Shal Chway Ma

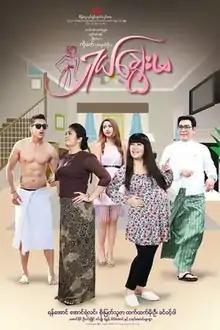
Film Poster

Shal Chway Ma is a 2018 Burmese comedy-drama film, directed by Ko Zaw (Ar Yone Oo) starring Yan Aung, Aung Ye Lin, Soe Myat Thuzar, Htet Htet Moe Oo and Khin Wint Wah. The film, produced by Sein Htay Film Production premiered Myanmar on April 27, 2018.